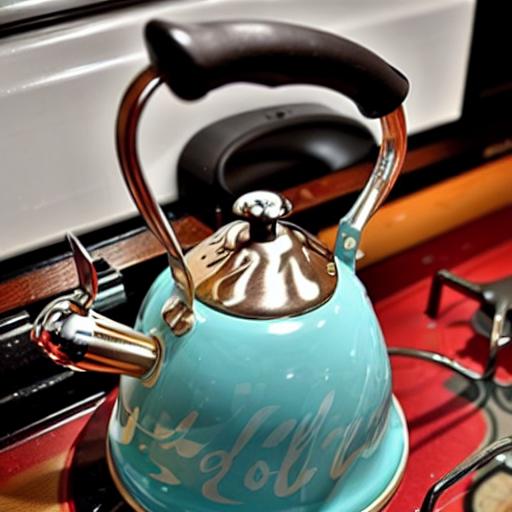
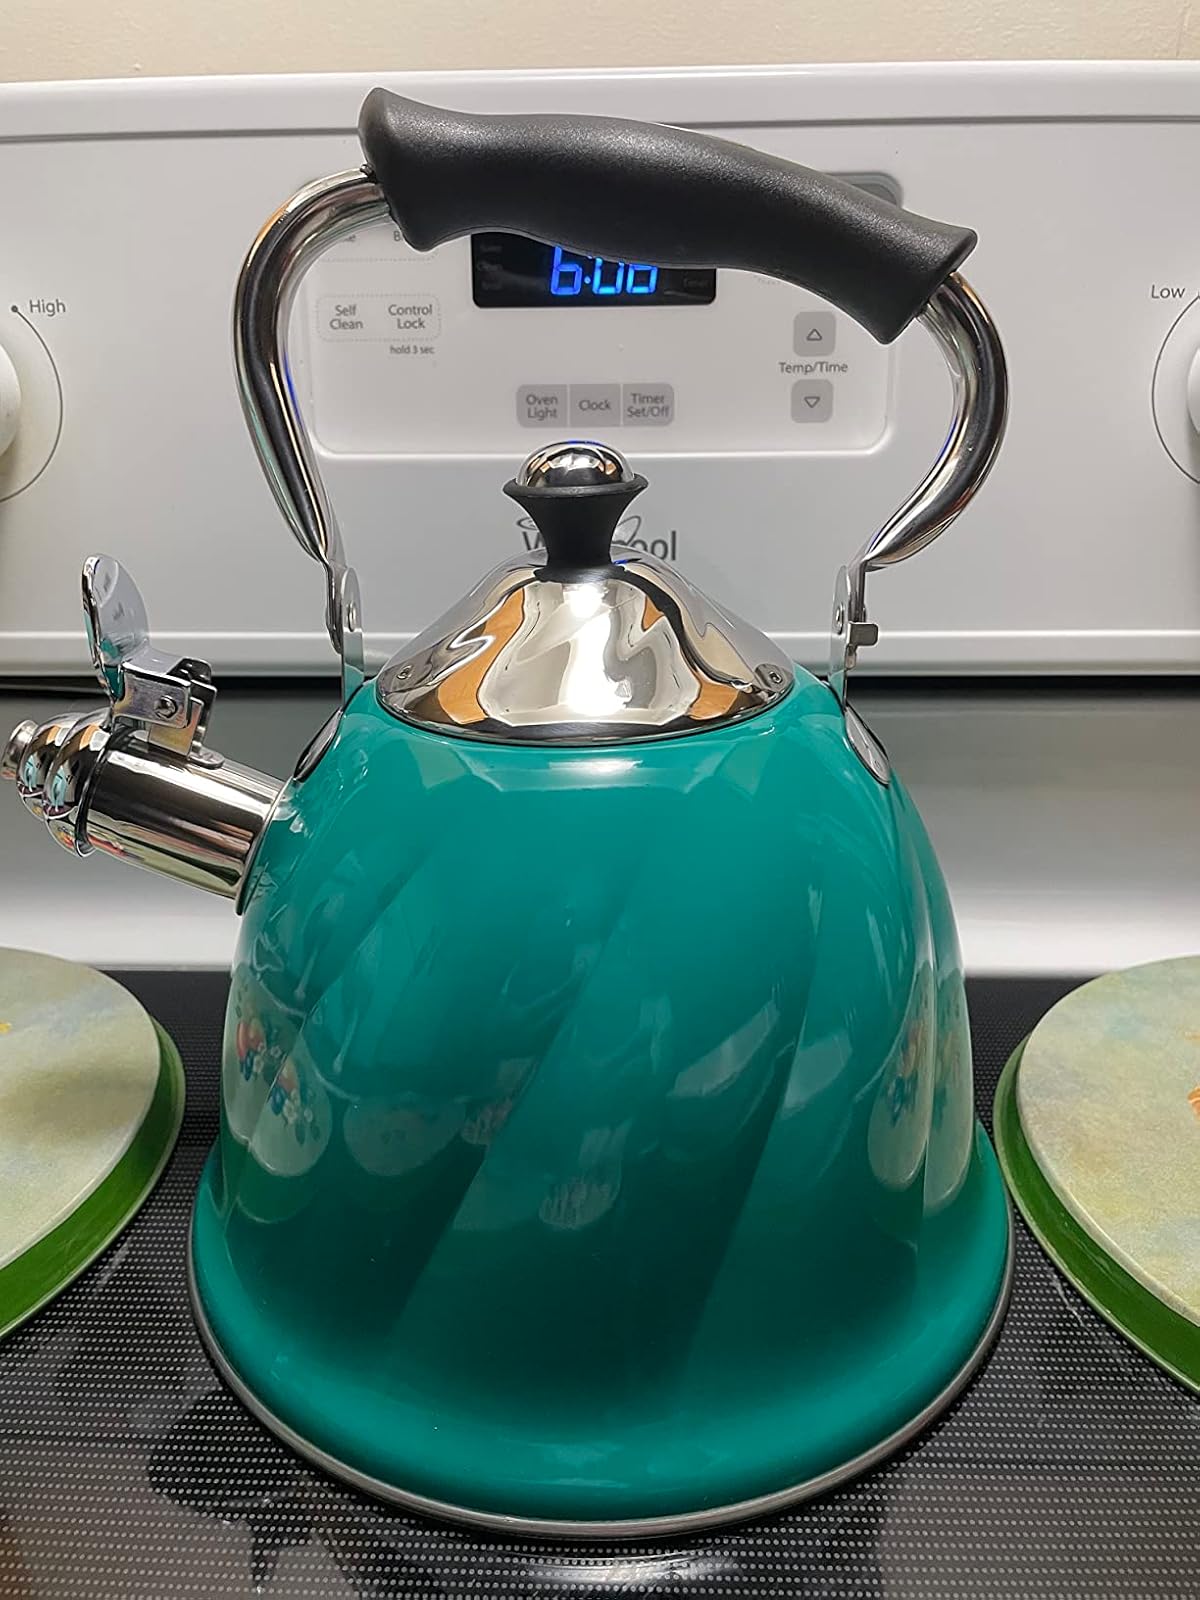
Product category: items_kettle
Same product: no